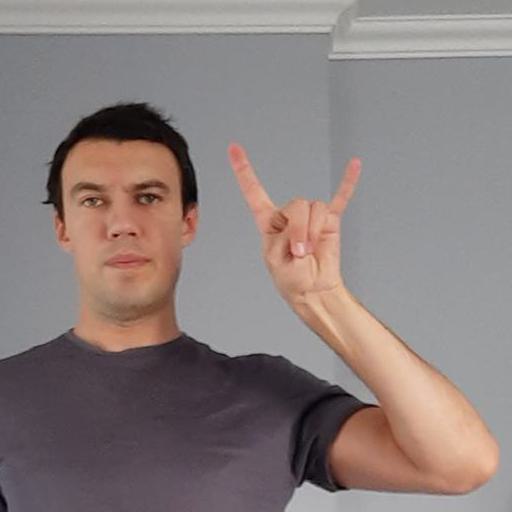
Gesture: rock